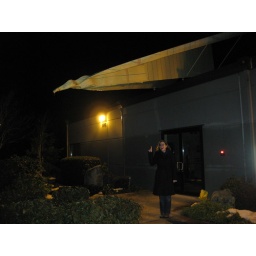
A building near Adrian's house has a giant paper airplane sculpture that's crumpled its way through. I love it.